Francis in the Navy

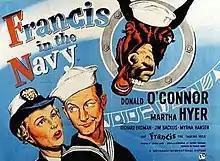
Theatrical release half-sheet display poster

Francis in the Navy is a 1955 American black-and-white comedy film from Universal-International, produced by Stanley Rubin and directed by Arthur Lubin. The film stars Donald O'Connor and Martha Hyer, and marked the first credited film role of Clint Eastwood. The distinctive voice of Francis is a voice-over by actor Chill Wills.